Sparrows (2015 film)

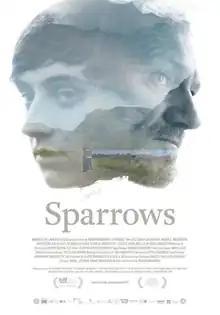
Film poster

Sparrows is a 2015 internationally co-produced film directed by the 2006 short film oscar nominee Rúnar Rúnarsson, starring Atli Óskar Fjalarsson, Rakel Björk Björnsdóttir and Ingvar Eggert Sigurðsson. It tells the story of a 16-year-old boy who moves from his mother in Reykjavík to his father in the Icelandic countryside. It was screened in the Contemporary World Cinema section of the 2015 Toronto International Film Festival. It was selected as the Icelandic entry for the Best Foreign Language Film at the 89th Academy Awards but it was not nominated. Sparrows became a festival darling and on top of its great festival run the film has been honored with 20 international film awards since it was awarded the Golden Shell at the 63rd San Sebastián International Film Festival.